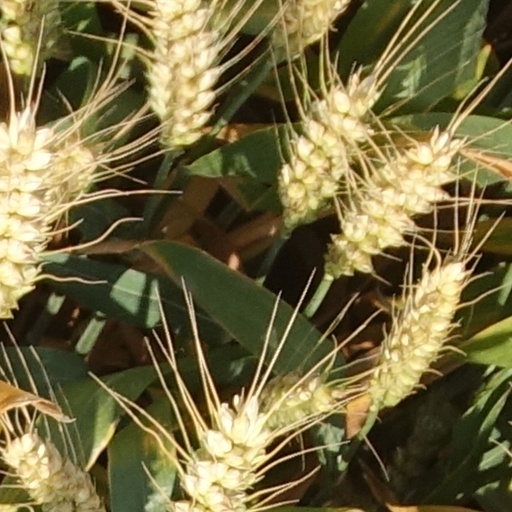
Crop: wheat